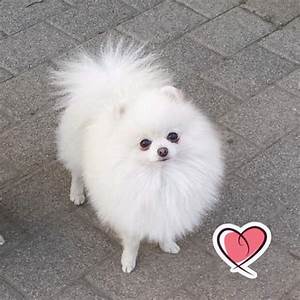
Label: dog